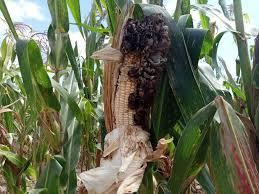
Ugonjwa wa mahindi shamani pa mkulima yameathiri mahindi yake. Ameonyesha wazi ili aweze kusaidiwa kupata dawa aweze kunyunyuzia.